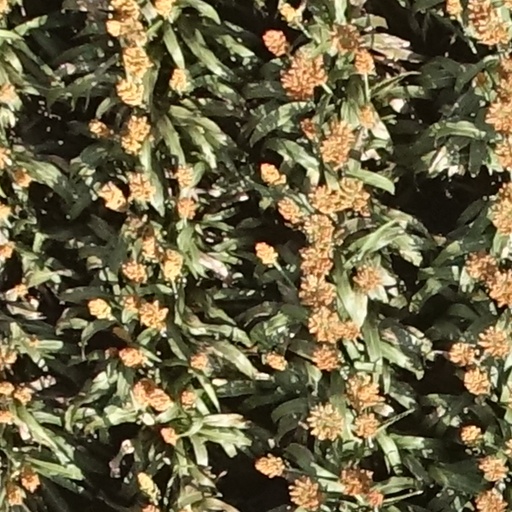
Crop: sorghum